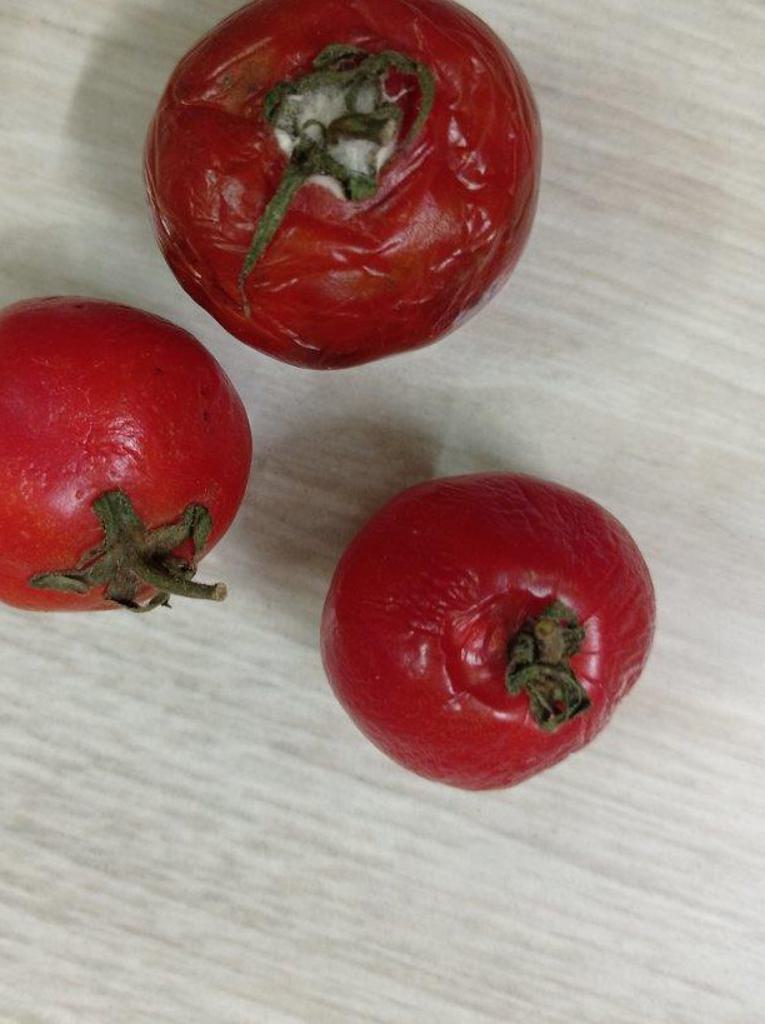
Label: Rotten